Wyoming County Courthouse and Jail

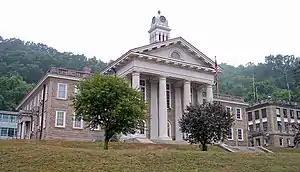
Wyoming County Courthouse and Jail, July 2007

The Wyoming County Courthouse and Jail is a historic courthouse and jail located in Pineville, Wyoming County, West Virginia. It consists of the unusually large neoclassical courthouse, with a massive pediment, and an adjoining stone jail. The courthouse was designed by West Virginia state architect A. F. Wysong and built in 1916 of locally quarried stone. The jail was built of similar materials in 1930 with Work Projects Administration labor. A statue of preacher W.H.H. Cook, an early settler of the area and influential citizen, stands in front of the courthouse.